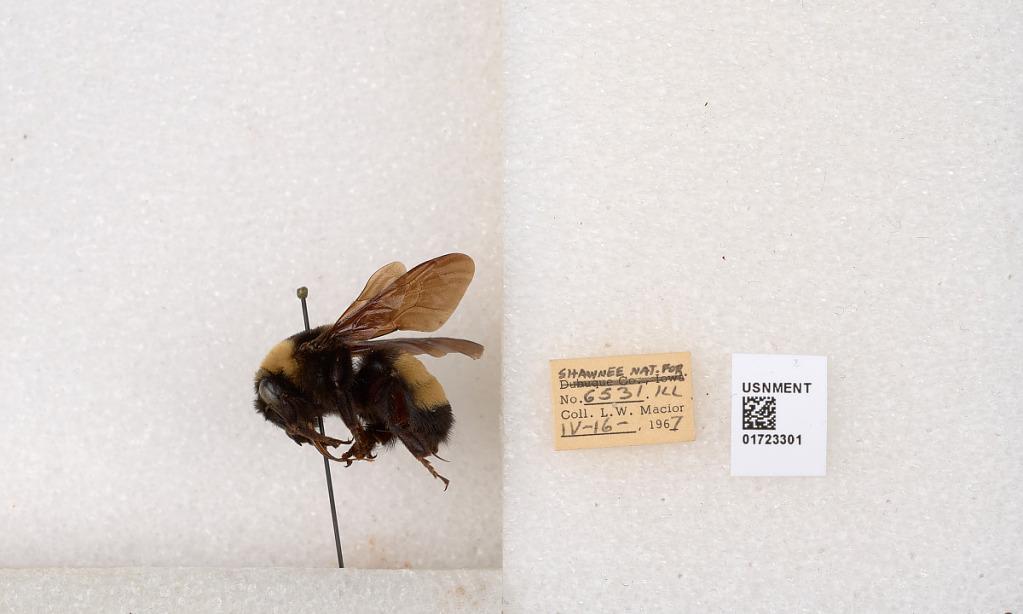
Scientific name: Bombus (Bombus) nevadensis auricormus
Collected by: L. Macior
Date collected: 1967-4-16
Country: United States
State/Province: Illinois
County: Johnson
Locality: Shawnee National Forest
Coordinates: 37.5114, -88.8011